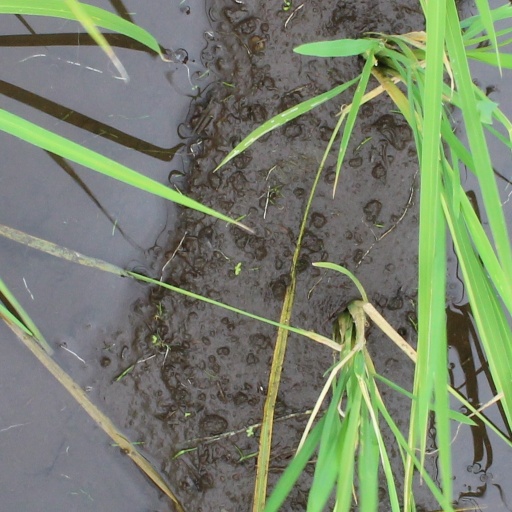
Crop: rice